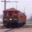
Label: train